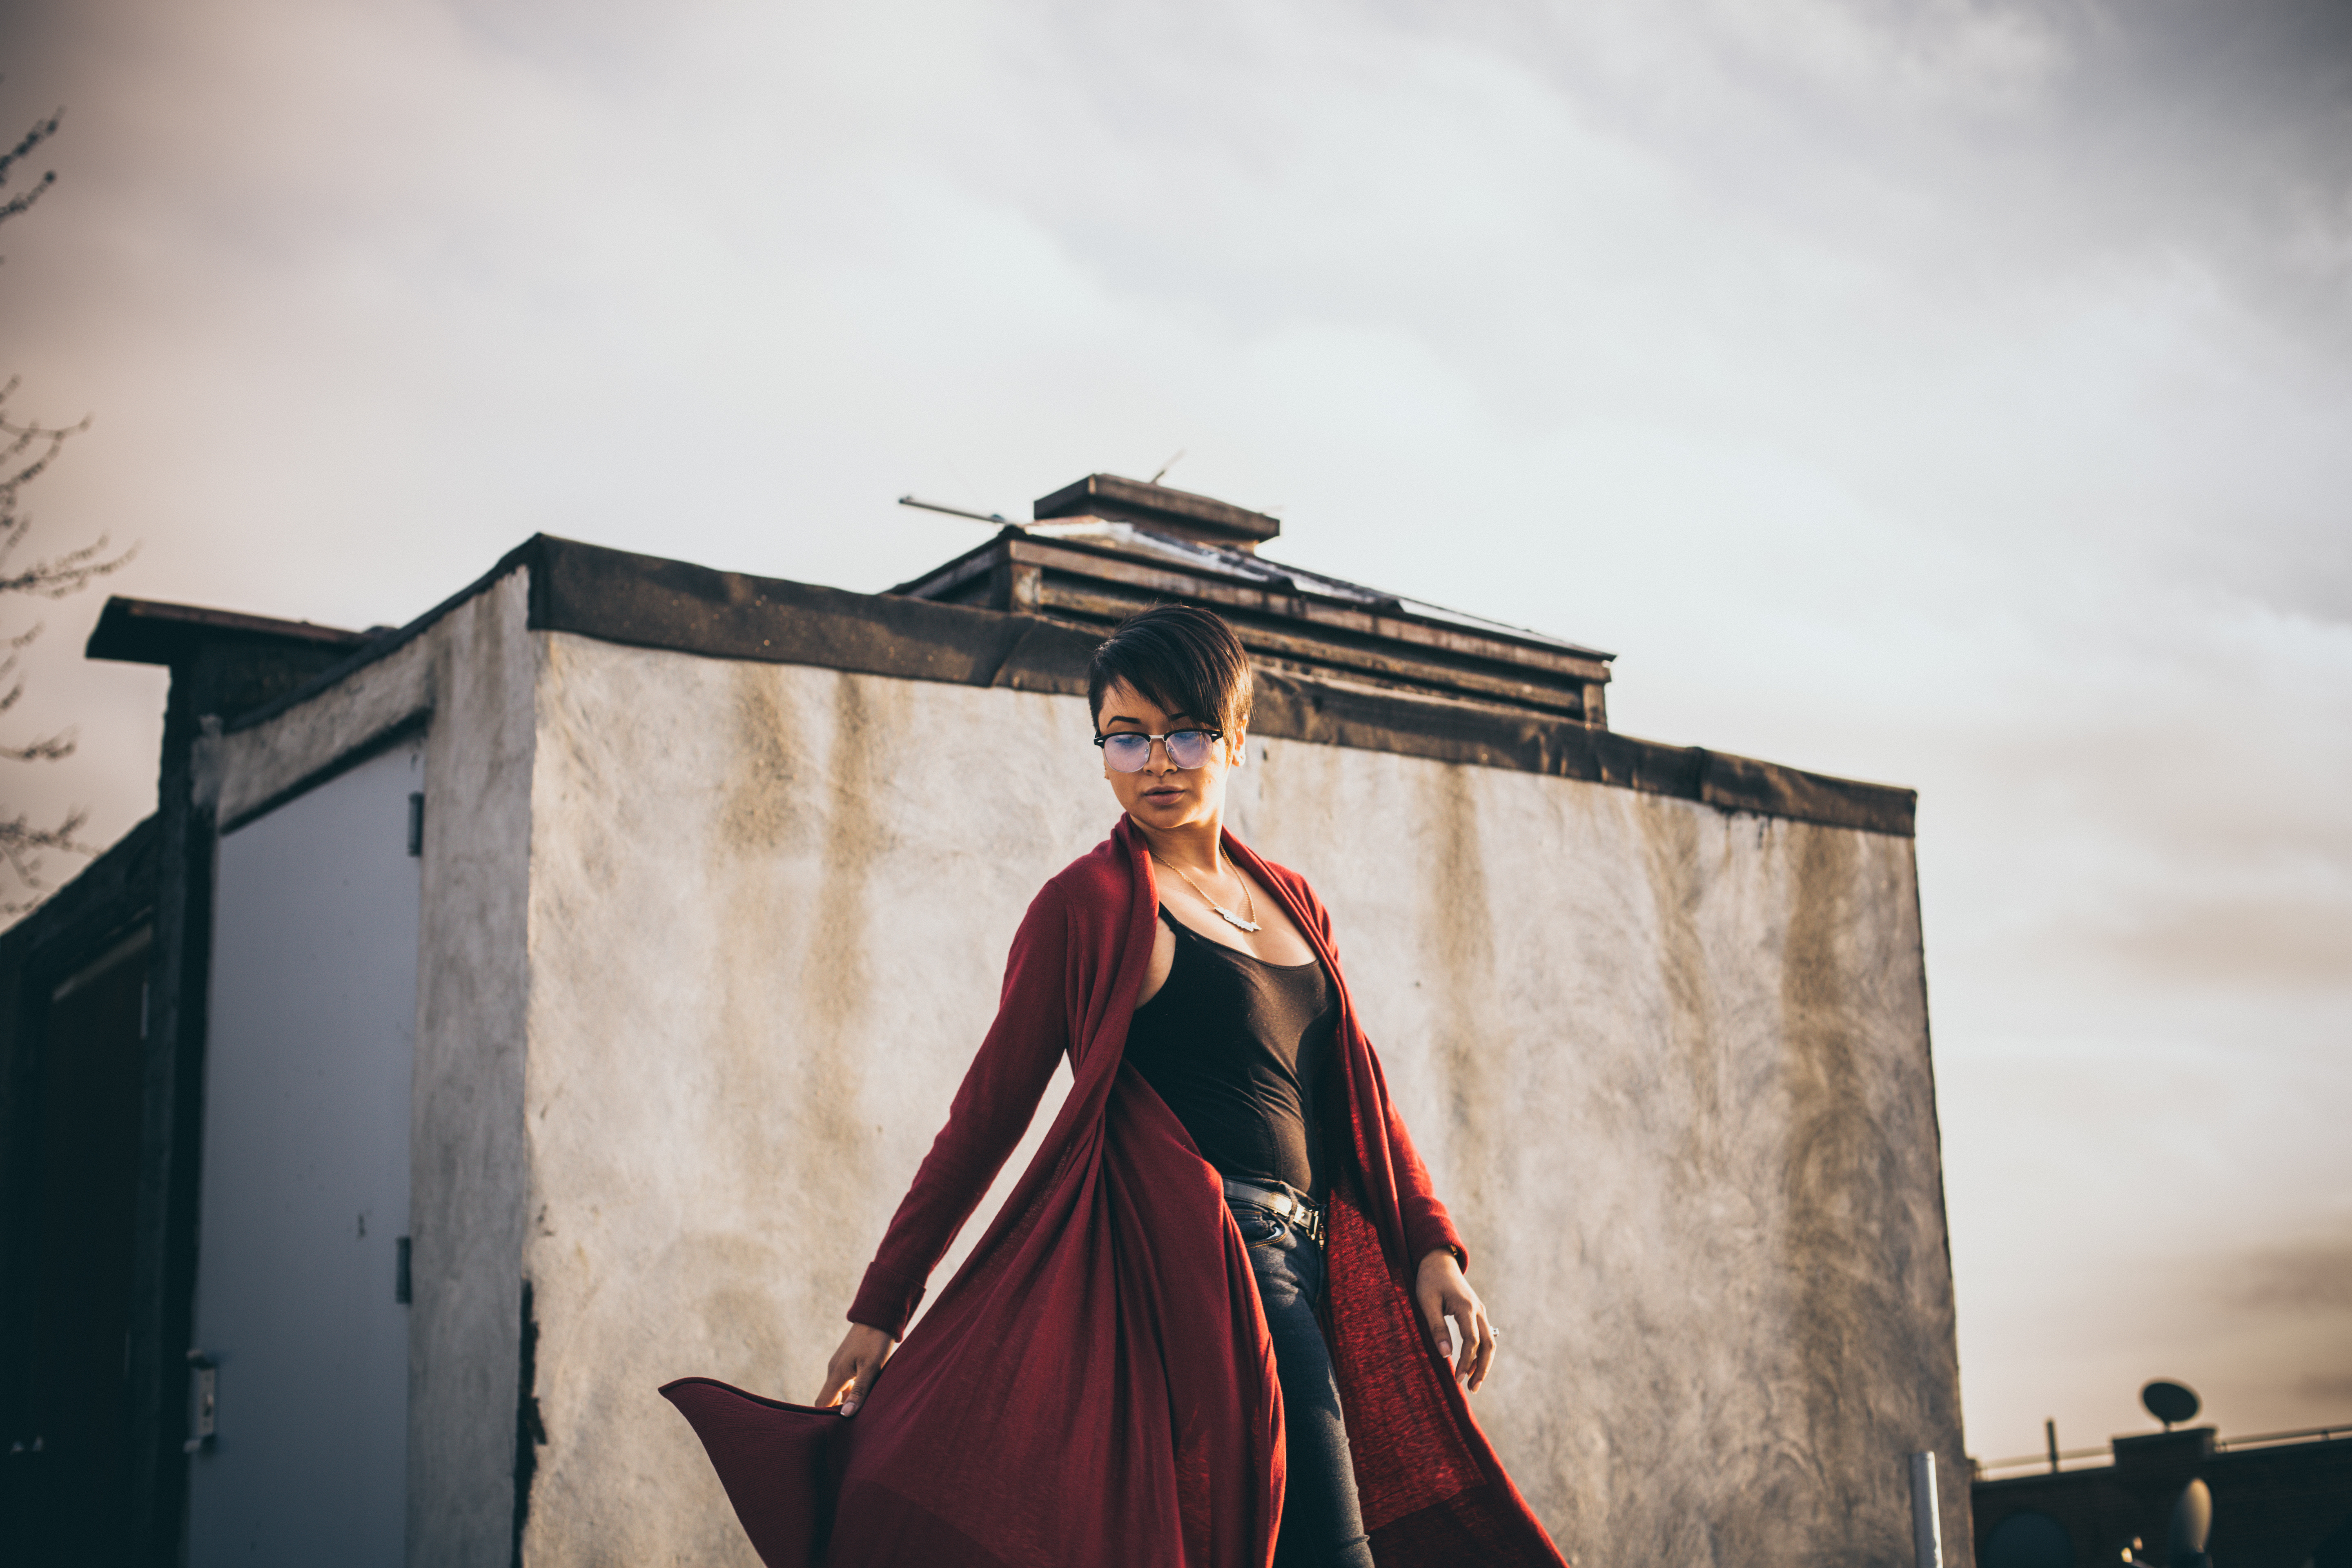
photography, spring, red, color, fashion, blue, clothing, black, lady, dress, temple, photograph, beauty, photo shoot